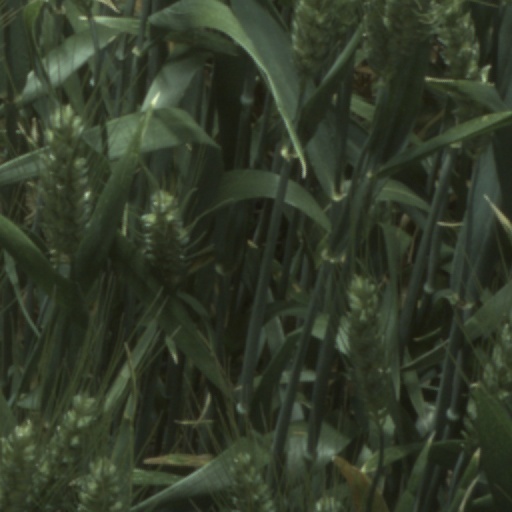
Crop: wheat